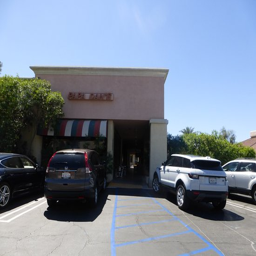
pizza & pasta : view from the parking lot